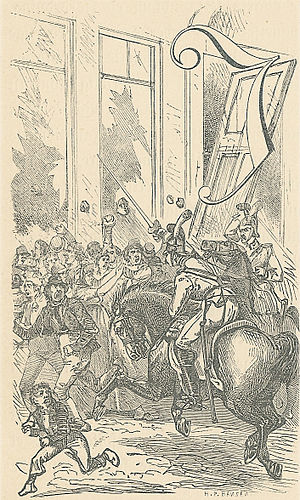
Jøder i Danmark / Jødefejden
Scene fra Jødefejden 1819, gengivet af tegneren Knud Gamborg i 1881. Folkemængden angribes af husarerne foran de smadrede glasspejlsruder i brødrene Raphaels silke- og klædekræmmerbutik på Østergade.
Scene fra Jødefejden 1819. Folkemængden kaster sten mod glasspejlsruderne i brødrene Raphaels silke- og klædekræmmerbutik på Østergade, imens angriber husarerne dem. Tegning af Knud Gamborg, stukket af H.P.Hansen.
Jøder i Danmark er en forholdsvis sent dokumenteret foreteelse. De første jøder der vides at være kommet til Danmark, var inviteret af Christian 4. Denne så nemlig at de portugisiske jøder – de sefardiske jøder – havde en gunstig indvirkning på økonomien i de lande hvor de boede, og forbedring af den danske økonomi var noget Christian 4. havde brug for. Han lokkede jøderne til landet med skattefordele og løfter om at jøderne måtte klæde sig som de ville. Dette var absolut ikke normalt dengang: Jøder blev i andre europæiske lande tvunget til at klæde sig på forskellig vis og oftest også til at bo i ghettoer.